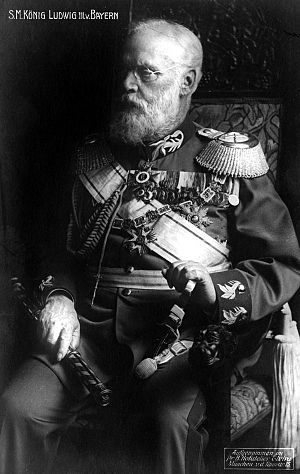
Ludwig 3. af Bayern
Ludwig 3. af Bayern var Bayerns sidste konge. Da han blev afsat i 1918, sluttede huset Wittelsbachs styre, der havde varet i 738 år.